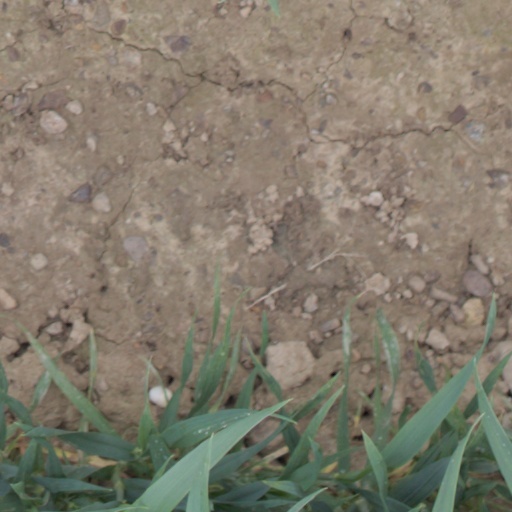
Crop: wheat